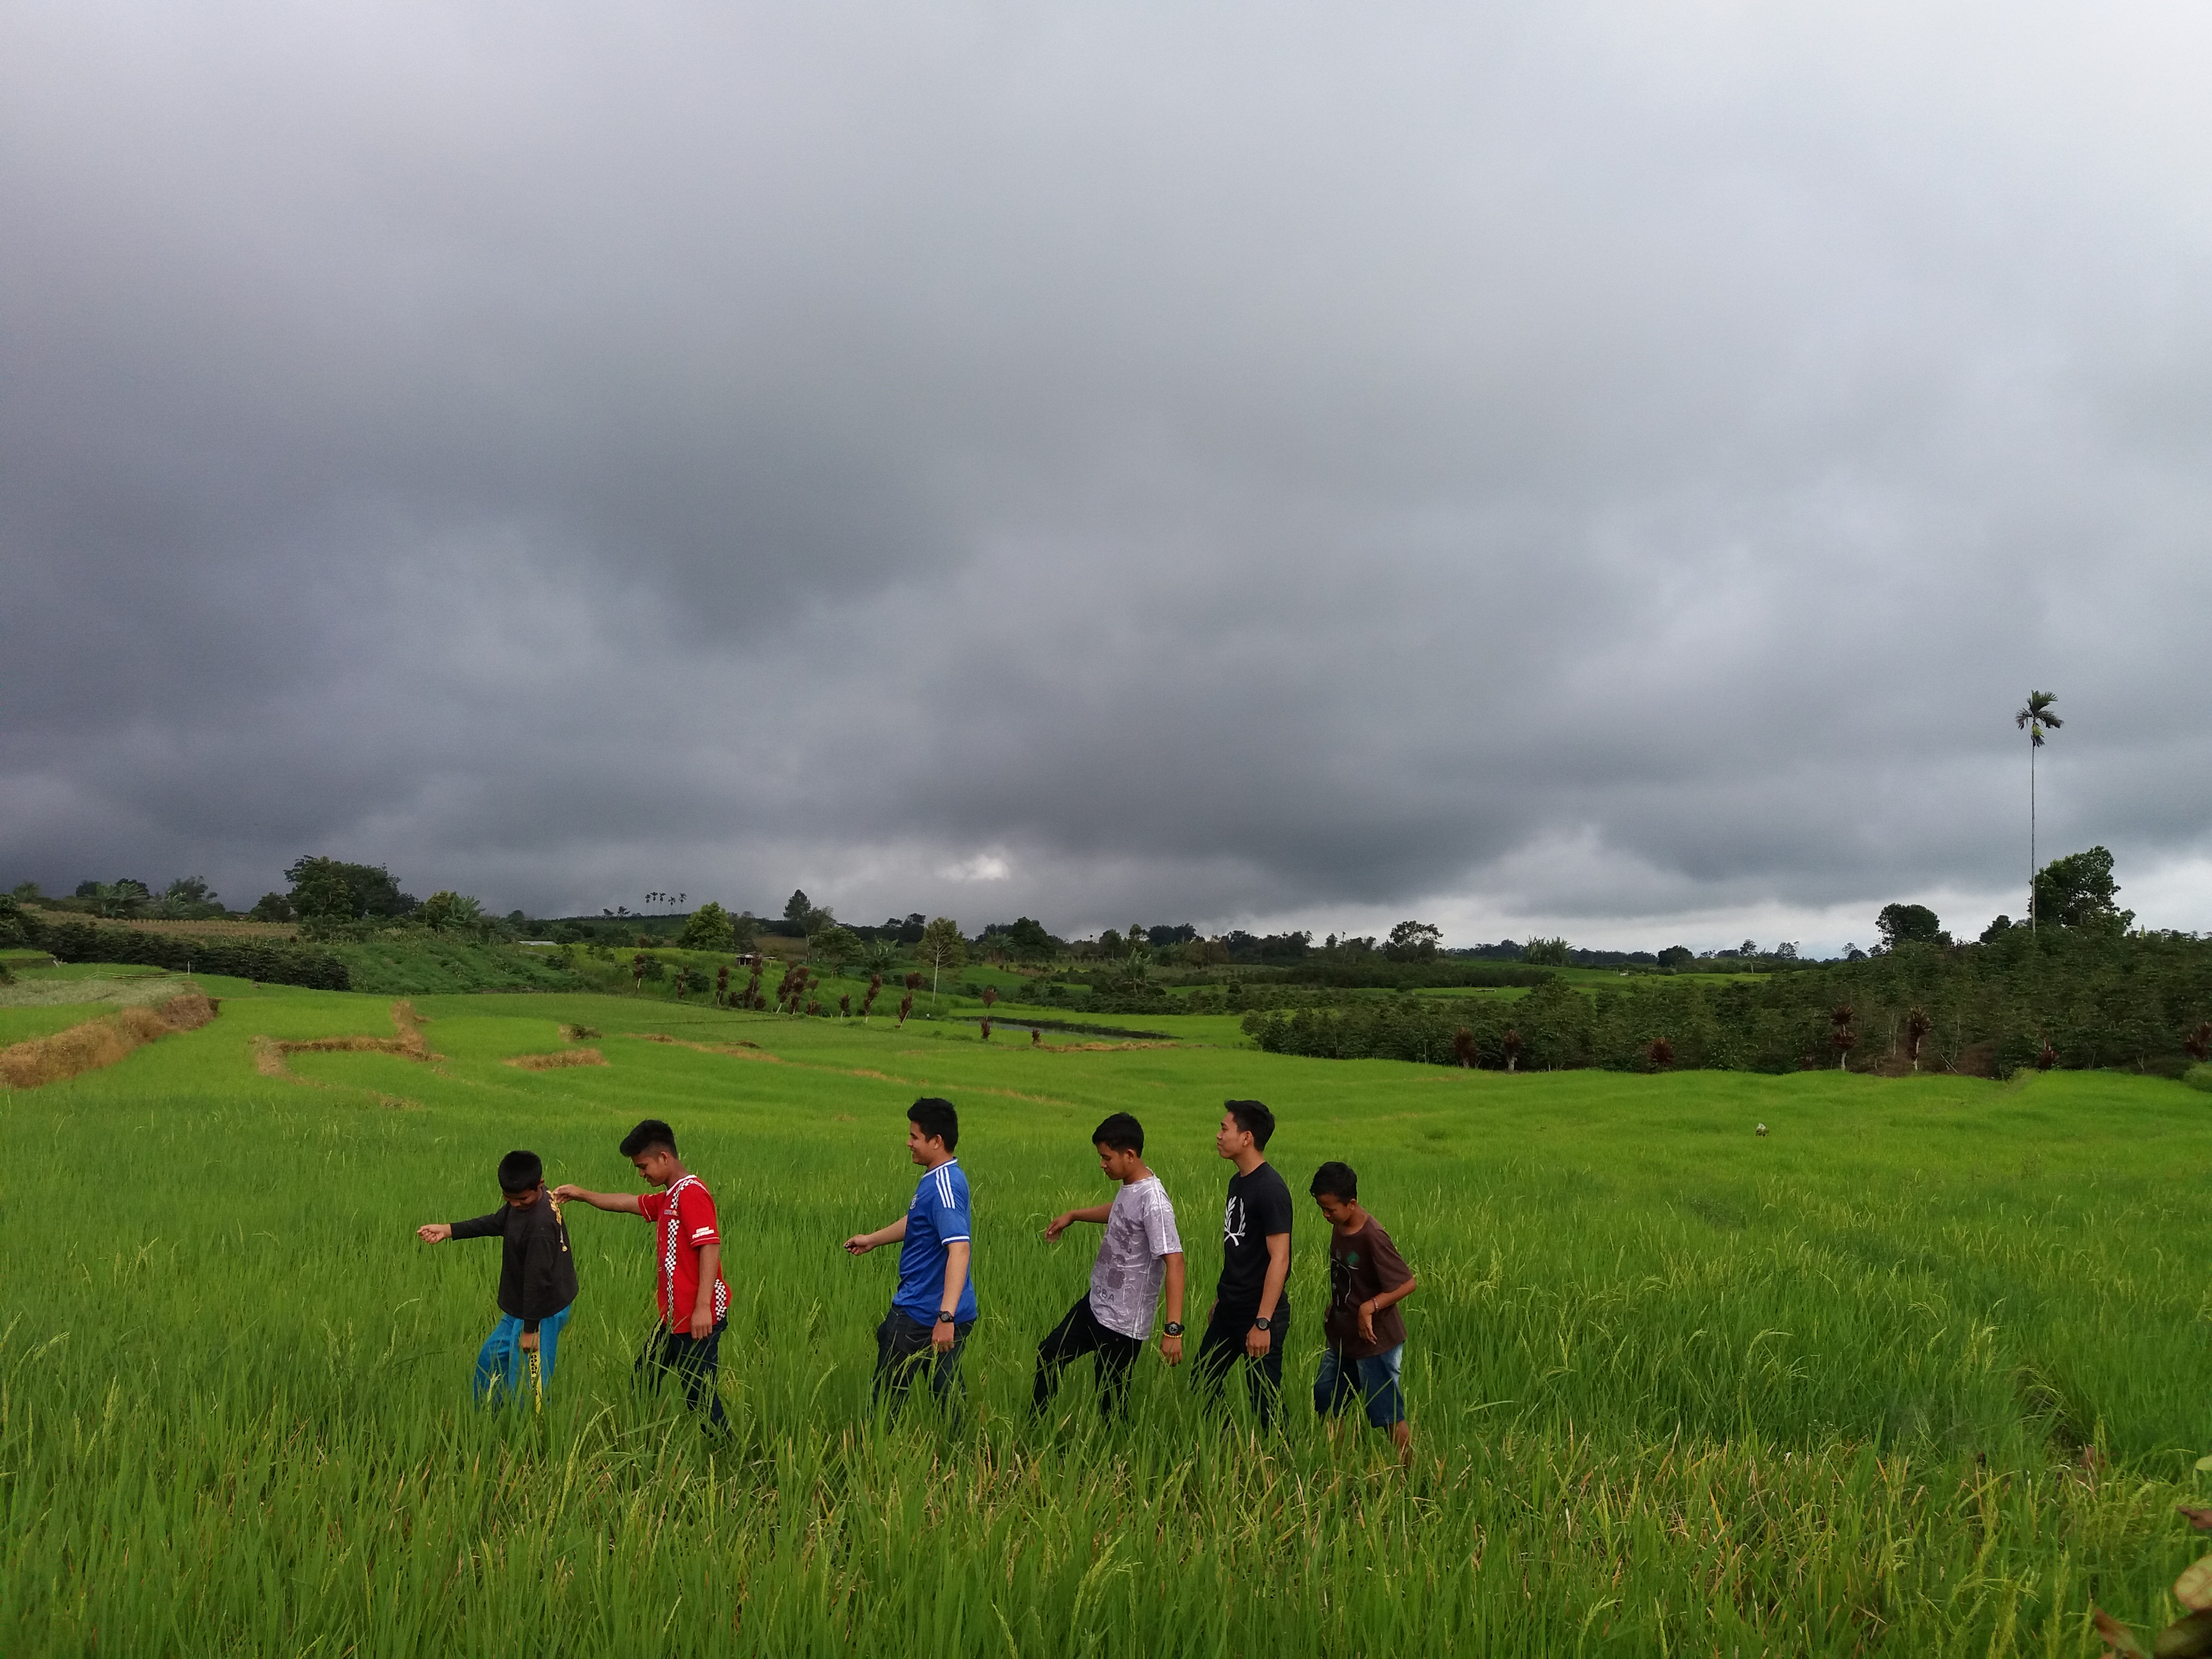
fields, grassland, cloud, sky, field, paddy field, grass, meadow, agriculture, plain, rural area, pasture, highland, hill, meteorological phenomenon, hill station, farm, prairie, tree, landscape, crop, ecoregion, mountain, cumulus, steppe, mount scenery, grass family, leisure